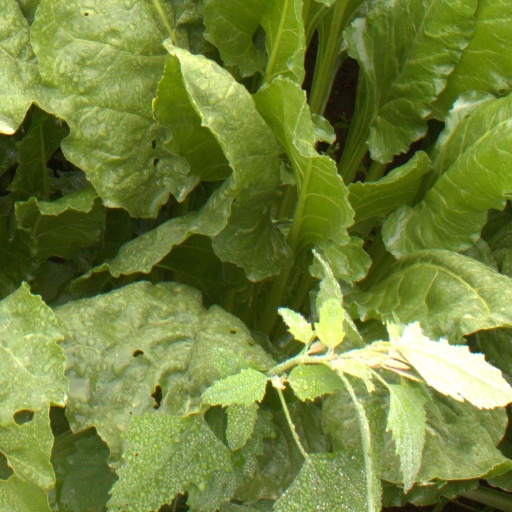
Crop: sugar beet